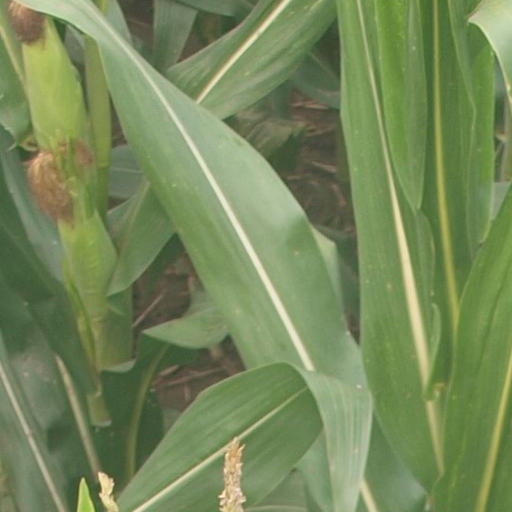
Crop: maize; corn